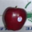
Label: apple